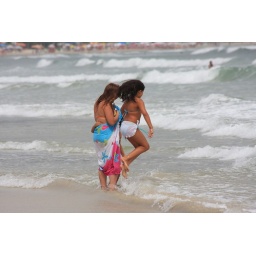
A little girl jumps quite high next to her mother and her sister. Guruja beach in Brasil.